Myria-

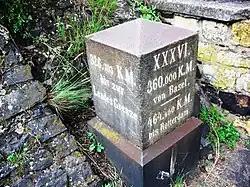
Distance marker on the Rhine: 36 (XXXVI) myriametres from Basel. Note that the stated distance is 360 km; comma is the decimal mark in Germany.

Myria- is a now obsolete decimal metric prefix denoting a factor of 10 (ten thousand). It originates from the Greek μύριοι ("mýrioi") (myriad). The prefix was part of the original metric system adopted by France in 1795, but was not adopted when the SI prefixes were internationally adopted by the 11th CGPM conference in 1960.